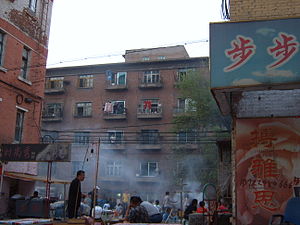
Benxi
Gadebillede fra Benxi
Benxi, er en by på præfekturniveau i provinsen Liaoning i det nordlige Kina ved kysten til det Gule Hav. Præfekturet har et areal på 8. 411 km², og en befolkning på 1.567.000 mennesker, heraf 1.029.519 i byområdet.